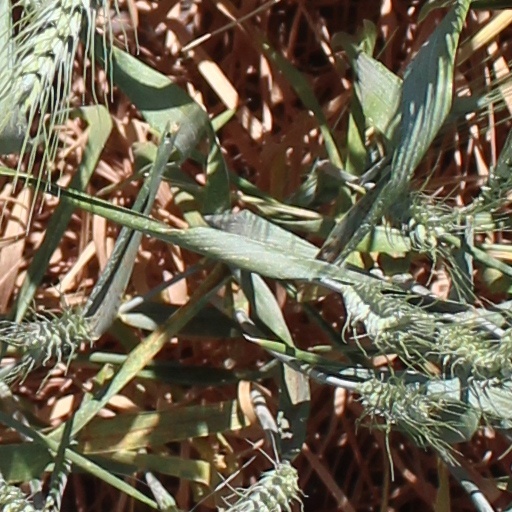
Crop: wheat